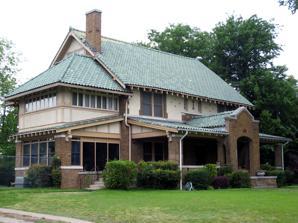
Building: Dunaway House
Country: United States of America
Year built: 1915
Historic house in Arkansas, United States United States historic place Dunaway House U.S. National Register of Historic Places U.S. Historic district Contributing property Location in Arkansas Show map of Arkansas Location in United States Show map of the United States Location 2022 Battery, Little Rock, Arkansas Coordinates 34°43′46″N 92°17′39″W / 34.72944°N 92.29417°W / 34.72944; -92.29417 Area less than one acre Built 1915 Architect Charles L. Thompson Architectural style Bungalow/craftsman Part of Central High School Neighborhood Historic District (2012 boundary increase) ( ID12000320 ) MPS Thompson, Charles L., Design Collection TR NRHP reference No. 82000885 Significant dates Added to NRHP December 22, 1982 Designated CP June 7, 2012 The Dunaway House is an historic house at 2022 Battery in Little Rock, Arkansas .  Designed in the Craftsman Style , it is located on a boulevard on Battery Street. The two-story brick house is in the Central High School Neighborhood Historic District . It was designed by architect Charles L. Thompson of Little Rock in 1915. The Dunaway House features a terra-cotta gable roof with a portico over an arched entrance. It has a south-facing two-story wing with a hip roof . The house was listed individually on the National Register of Historic Places in 1982. References